SS 433

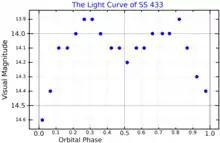
A visual band light curve for SS 433, adapted from Watarai & Fukue (2010)

The jets from the primary are emitted perpendicular to its accretion disk. The jets and disk precess around an axis inclined about 79° to a line between Earth and SS 433. The angle between the jets and the axis is around 20°, and the precessional period is around 162.5 days. Precession means that the jets sometimes point more towards the Earth, and sometimes more away, producing both blue and red Doppler shifts in the observed visible spectrum. Also, the precession means that the jets corkscrew through space in an expanding helical spray. As they impact the surrounding W50 supernova remnant clouds, they distort it into an elongated shape.